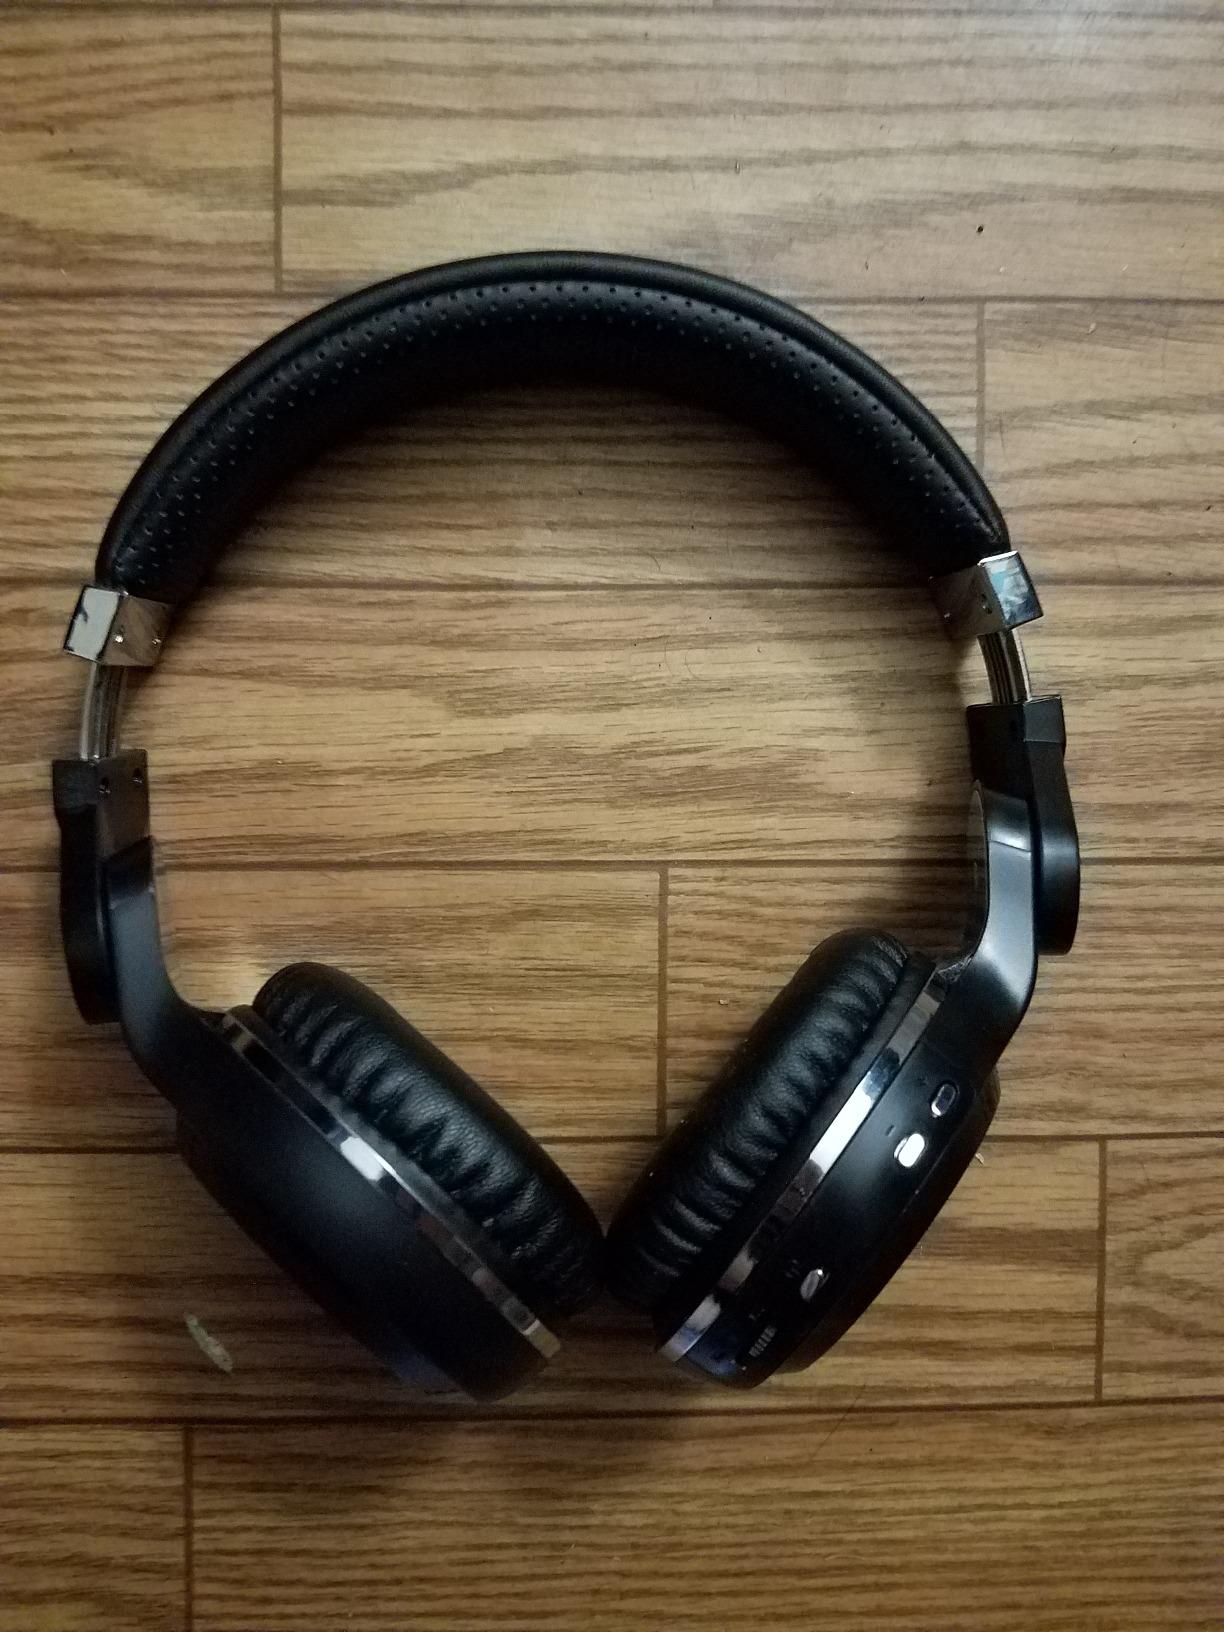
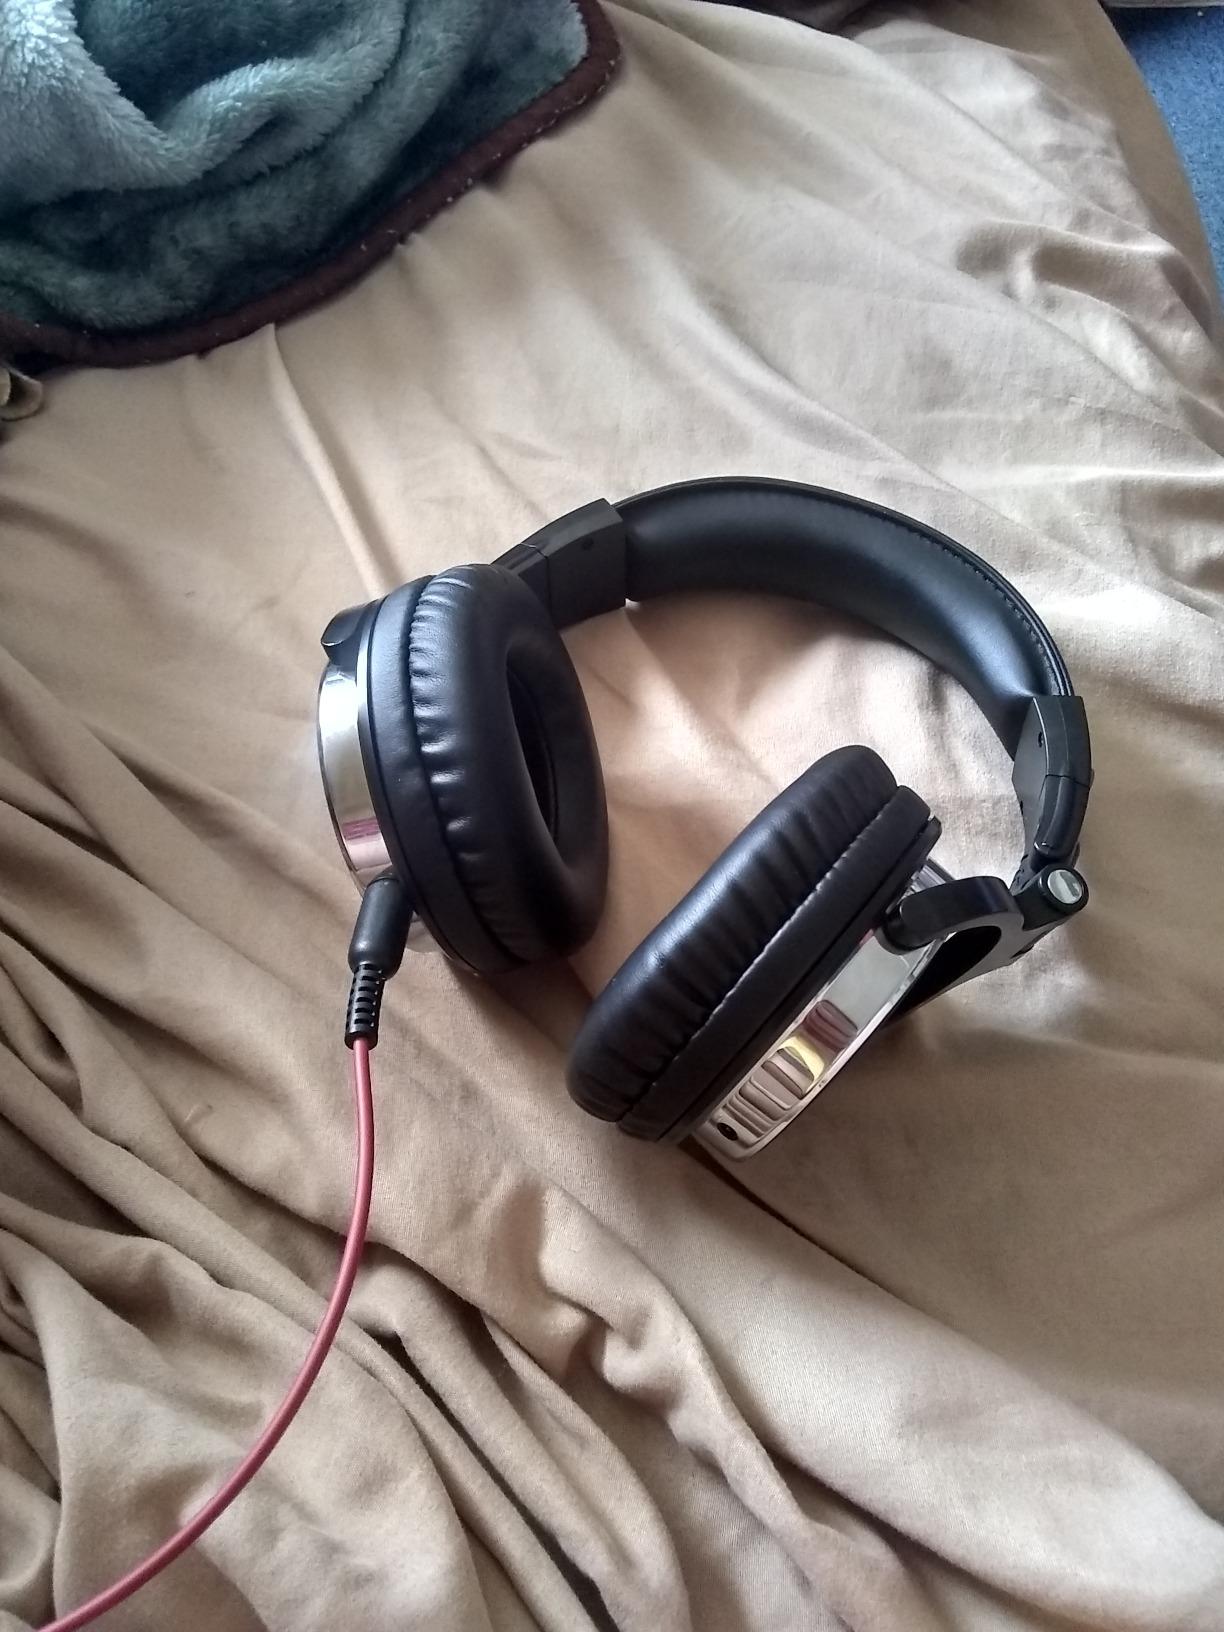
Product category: headphones
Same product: no